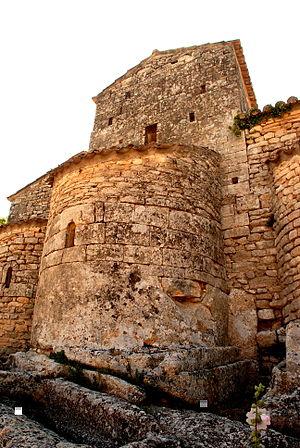
France - Provence - Vaucluse - Luberon - Église de Saint-Pantaléon
L'église de Saint-Pantaléon est une église romane située à Saint-Pantaléon au pied des monts de Vaucluse, dans le département français de Vaucluse et la région Provence-Alpes-Côte d'Azur.